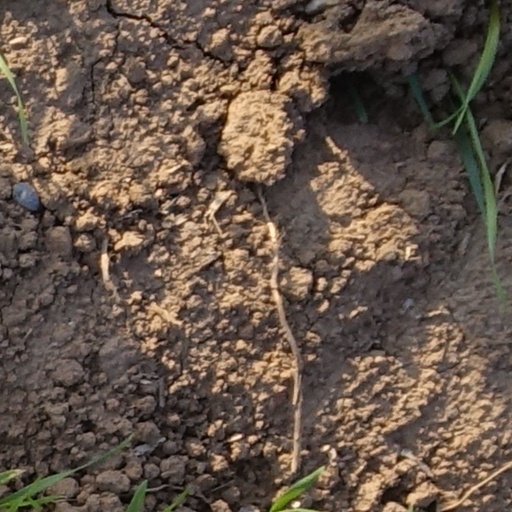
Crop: wheat